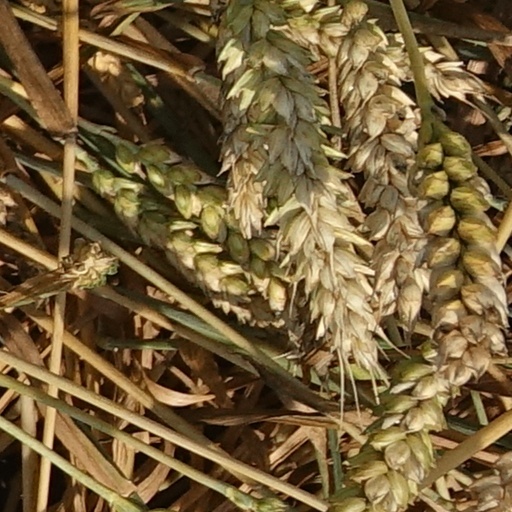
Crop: wheat